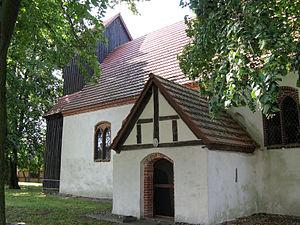
Kieve est une commune d'Allemagne située dans l'arrondissement du Plateau des lacs mecklembourgeois, dans le Land de Mecklembourg-Poméranie-Occidentale.